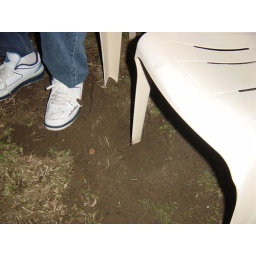
Junior dug a hole under Brett's chair leg because he stopped throwing the ball for him